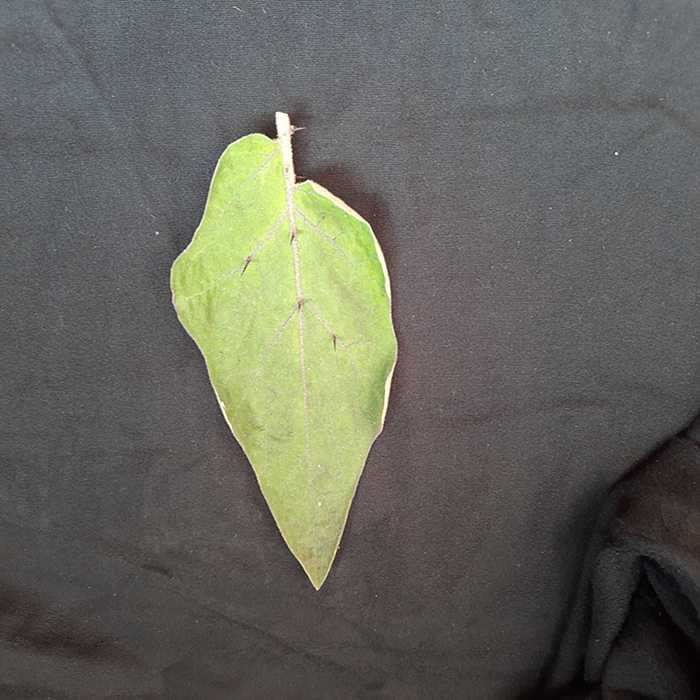
Plant: Eggplant
Label: Eggplant fresh leaf